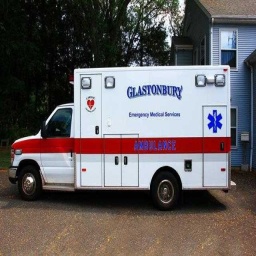
Label: ambulance